List of Dutch noble families

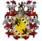

Van Eeden. The family was established in the 15th century from French, Belgian and Dutch ancestries in the province of South Holland. They acquired their status of nobility during the time of William III of Orange and became an influential families of the Dutch royal court. In the late 17th century the family branched out and migrated to Belgium and Germany. From the early 18th to 19th century, many members of the family emigrated and established themselves in North America and South Africa. The family no longer holds official lands or positions at the Dutch royal court or within the government. The current Marquise van Eeden resides in the United Kingdom.